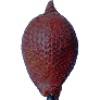
Label: salak